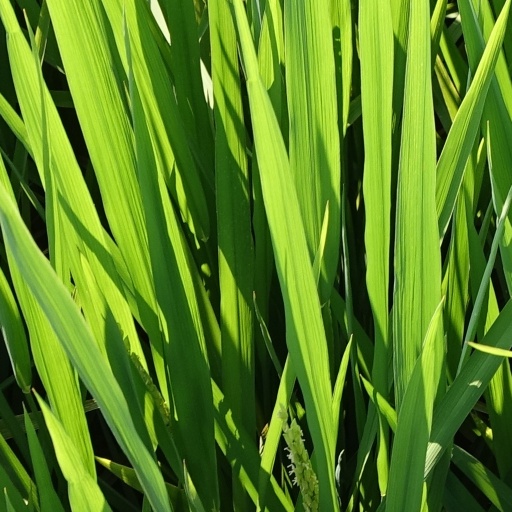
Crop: rice